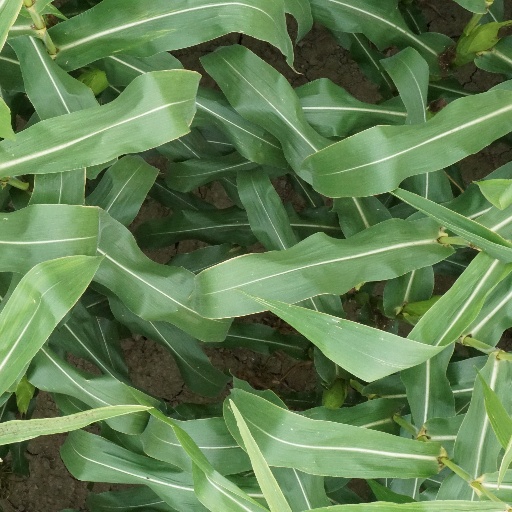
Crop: maize; corn